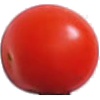
Label: Tomato Cherry Red 1